Shelly Park

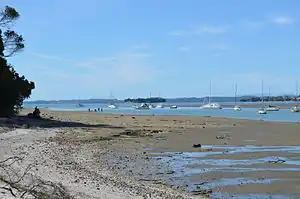

Shelly Park is a suburb of East Auckland, in northern New Zealand. The suburb is in the Howick ward, one of thirteen electoral divisions of the Auckland Council. It is named after the beach of the same name.